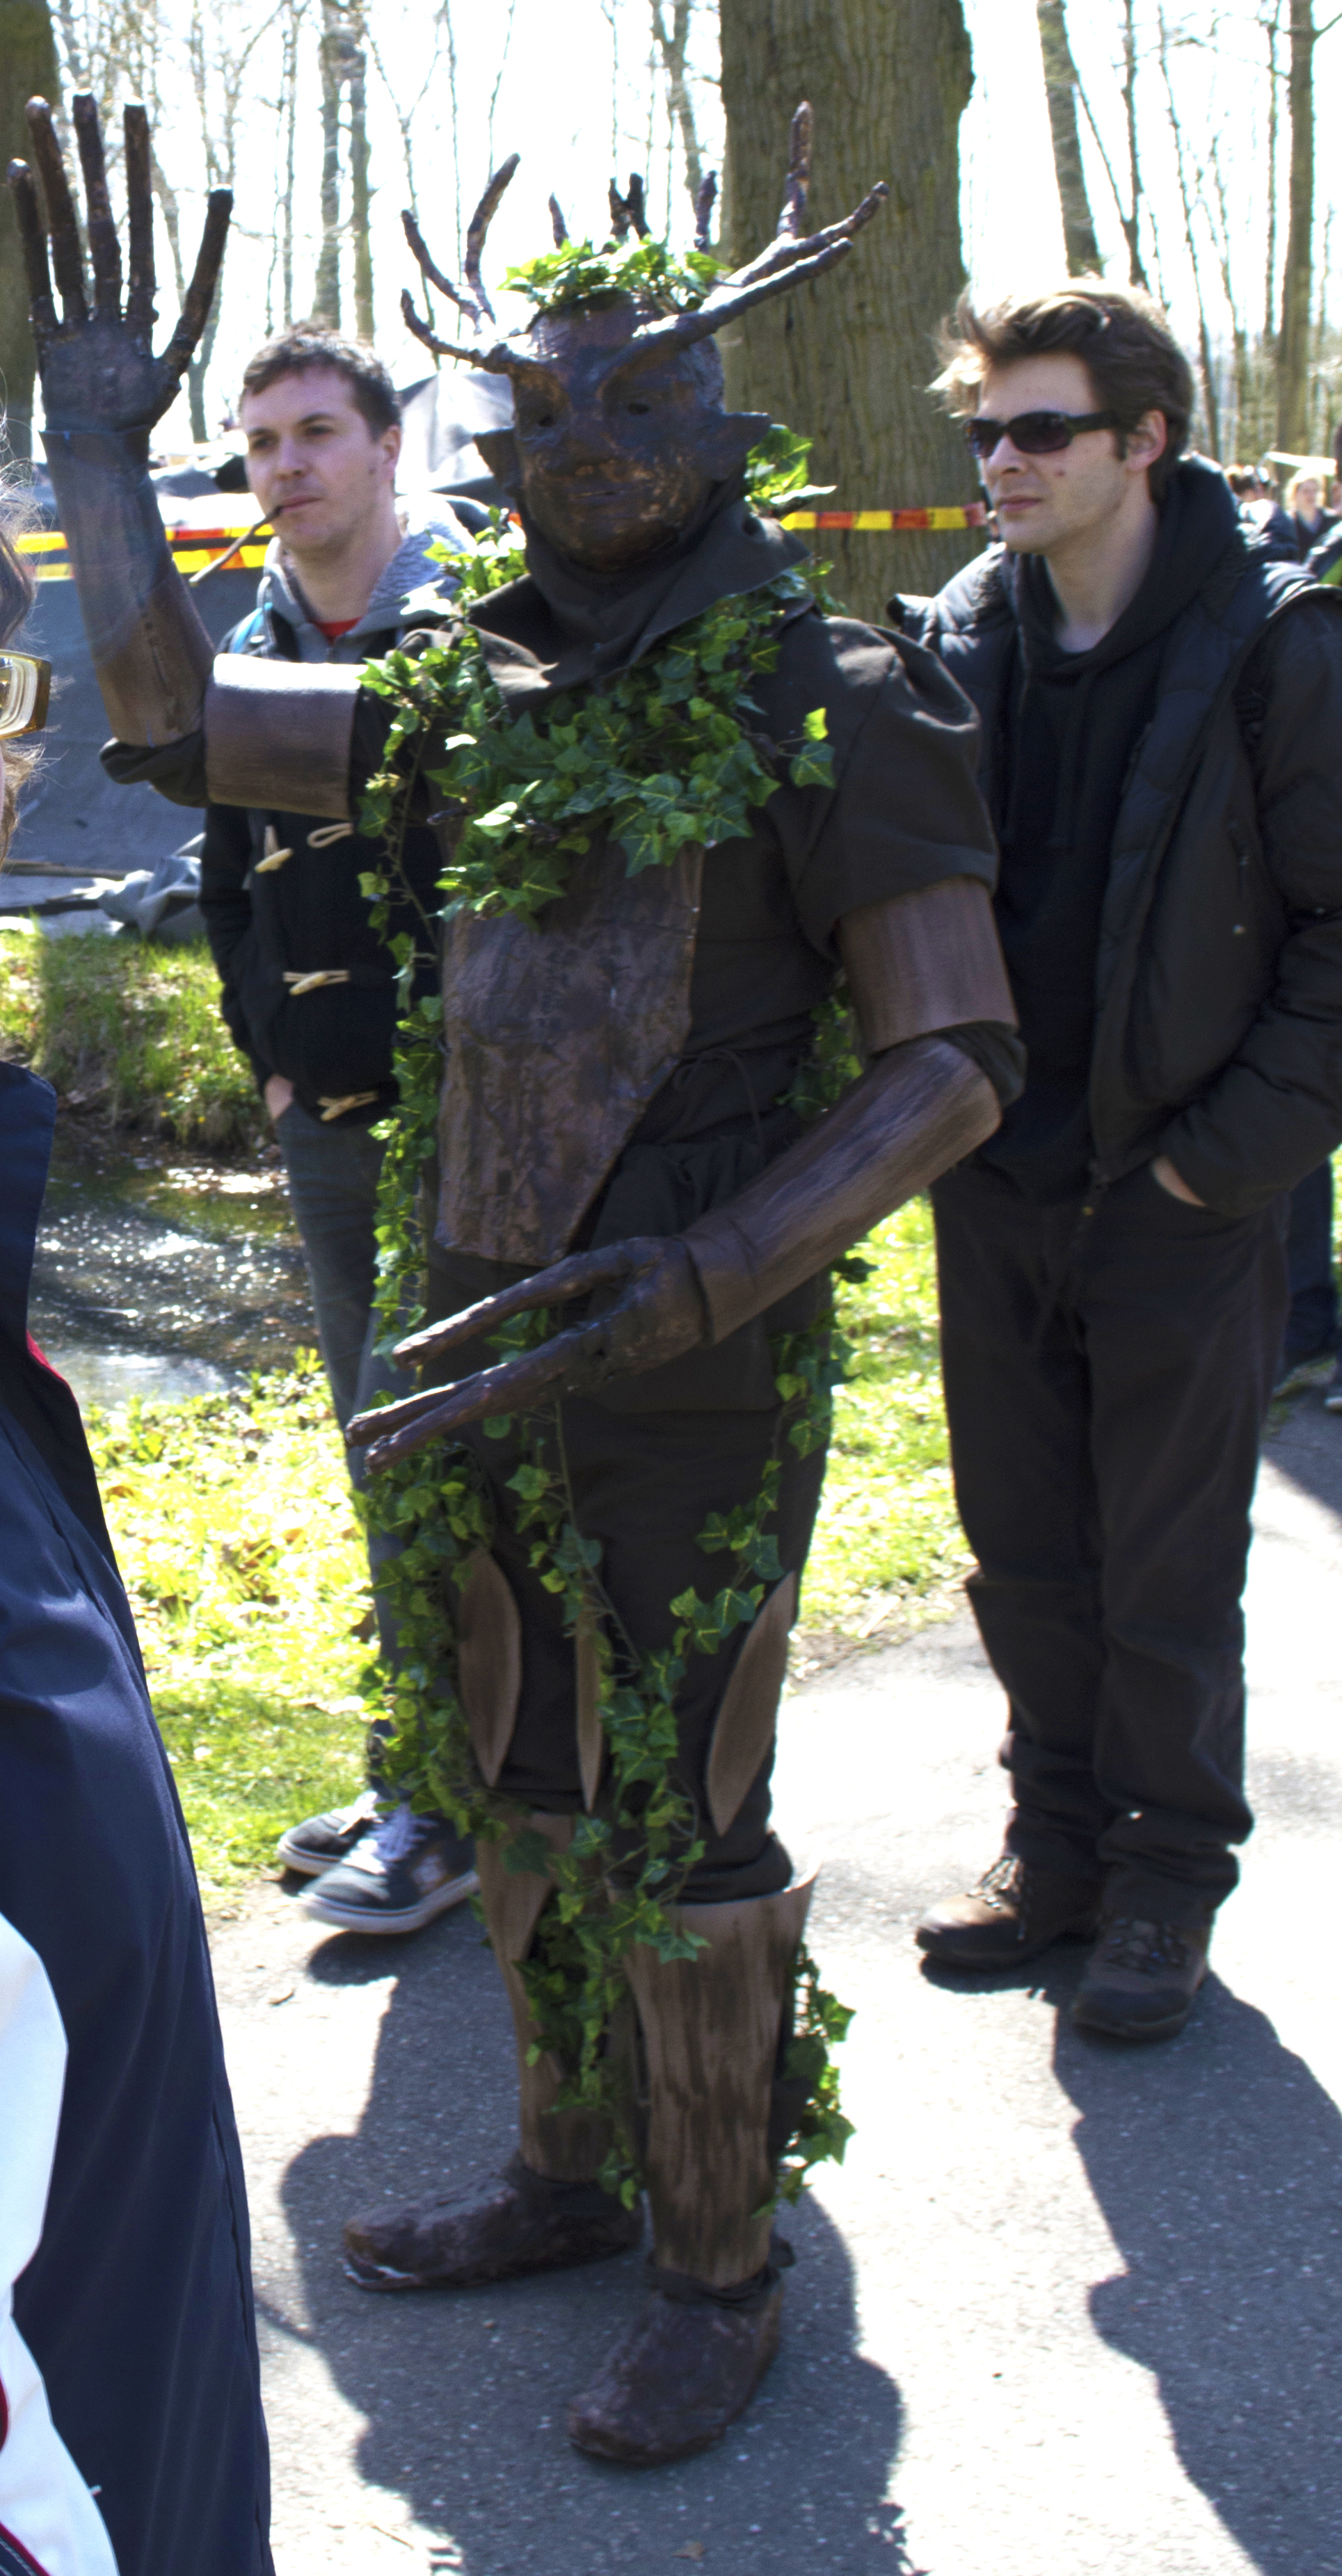
outdoor, person, people, photography, photo, nikon, clothing, holland, festival, nederland, netherlands, 2013, fun, dutch, outdoorphotography, picture, photograph, fotos, foto, fotografie, fantasy, elf, event, costume, fair, paulvandevelde, pdvandevelde, padagudaloma, dordrecht, nederlandinfotos, evenementenfotografie, pvdvfotografie, pdvandeveldedordrecht, nederlandsefotografie, dutchphotogaraphy, totallydutch, fotografienederland, hollandsefotografie, fotografieholland, haarzuilens, dehaar, elfia, kasteeldehaar, elffantasyfair, elfiahaarzuilens, fantasyevent, elfia2013, wwwelfiacom, dwarveshobbits, military police